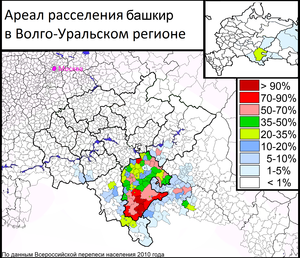
Basjkirere
Område i Idel-ural bosat af basjkirere.
Basjkirere er et tyrkisktalende folkeslag, som omfatter ca. 2 millioner, der fortrinsvis bor i området mellem Volga og Ural. I Den Russiske Føderation bor der 1.584.554 basjkirere hovedsagelig i Republikken Basjkortostan, hvor de udgør 1.172.287 og tillige i Tjeljabinsk oblast, Orenburg oblast, Tjumen oblast, Khanty-Mansíjskij autonome okrug, Perm kraj, Sverdlovsk oblast, Republikken Tatarstan, Kurgan oblast. Derudover er der under 10.000 basjkirere i hver af 17 andre oblaster bl.a. i Centralasien. Uden for Den Russiske Føderation bor der 17.263 basjkirere i bl.a. Kasakhstan, Ukraine 4.253, Turkmenistan 3.820 Usbekistan 3.707.